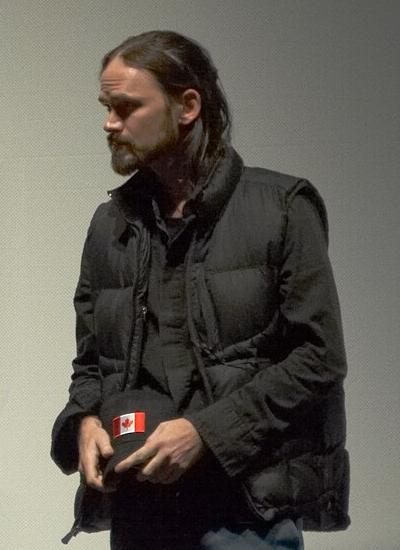
เจเรมี เดวีส์

| name = เจเรมี เดวีส์
| image = Jeremydavies.jpg
| caption = Davies answers questions at the Toronto premiere of "Rescue Dawn", September 2006
| birthname = Jeremy Davies
| birthplace = Traverse City, Michigan|Traverse City, Michigan, USA
เจเรมี เดวีส์ () เกิดเมื่อวันที่ 8 ตุลาคม ค.ศ. 1969 (บางแหล่งบอก 28 ตุลาคม) เป็นนักแสดงชาวเวลส์-อเมริกัน มีผลงานแสดงภาพยนตร์และซีรีส์ โดยเป็นที่รู้จักในการแสดงในภาพยนตร์เรื่อง "Saving Private Ryan" และ "อสุรกายดงดิบ"
== ผลงาน ==
=== ภาพยนตร์ ===
* "Guncrazy" (1992)
* "Spanking the Monkey" (1994)
* "Nell" (1994)
* "Twister (1996 film)|Twister" (1996)
* "Going All the Way" (1997)
* "The Locusts (film)|The Locusts" (1997)
* "Saving Private Ryan" (1998)
* "Ravenous" (1999)
* "The Florentine" (1999)
* "The Million Dollar Hotel" (2000)
* "Up at the Villa (film)|Up at the Villa" (2000)
* "Investigating Sex" (2001)
* "CQ (film)|CQ" (2001)
* "Teknolust" (2002)
* "The Laramie Project (film)|The Laramie Project" (2002)
* "Secretary (film)|Secretary" (2002)
* "Searching for Paradise" (2002)
* "29 Palms (film)|29 Palms" (2002)
* "Solaris (2002 film)|Solaris" (2002)
* "Dogville" (2003)
* "Helter Skelter (2004 film)|Helter Skelter" (2004)
* "Manderlay" (2005)
* "Rescue Dawn" (2007)
=== โทรทัศน์ ===
* "Shoot First: A Cop's Vengeance" (1991)
* "1775 (television)|1775" (1992)
* "General Hospital" (1992)
* "Rock the Boat (television)|Rock the Boat" (2000)
* "Helter Skelter (2004 film)|Helter Skelter" (2004)
* "Lost (TV series)|Lost" (2008-2010)
== อ้างอิง ==
== แหล่งข้อมูลอื่น ==
*
หมวดหมู่:นักแสดงอเมริกัน
หมวดหมู่:บุคคลจากรัฐมิชิแกน